Tyrol

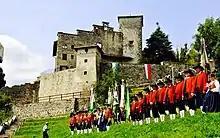
Trentino Rifle Company in front of Castle of Castellano

The most important airport in Tyrol is Innsbruck Airport. With over one million passengers, it is the third largest airport in Austria. Other airports in the region are in Bolzano and Trento. These do not offer regular scheduled flights and the Bolzano Airport currently offers charter flights. There are other small airfields in Toblach, Kufstein, St. Johann in Tirol, Reutte and Cortina. The airfield in Cortina was closed in 1976 due to a crash.